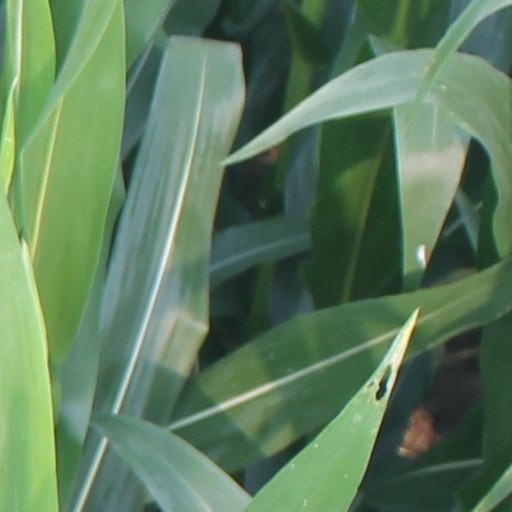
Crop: maize; corn